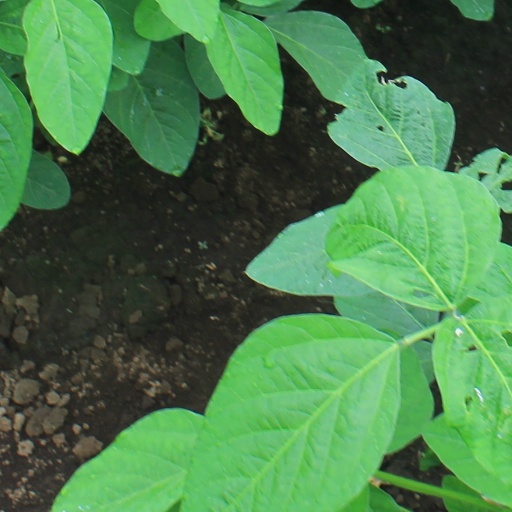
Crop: soybean